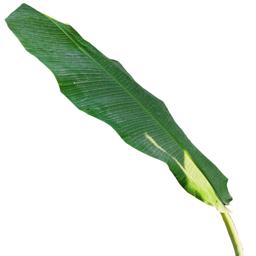
Label: MALBHOG LEAF